Western bowerbird

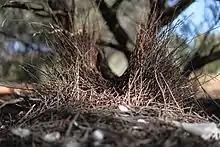
Western bowerbirds build bowers similar to the picture above.

Like most bowerbirds the western bowerbird is polygamous, with a male mating with several females over a breeding season and the female undertaking all nesting, incubation and chick-rearing responsibilities. As is typical in the family the male constructs an elaborate bower with which to attract females. Western bowerbird bowers are paired avenues of sticks, tall and long, placed on top of a platform of sticks. The bower is decorated with green and white objects, including berries, fruits, shells, pebbles and bones. Man-made objects may also be used for decoration, including glass, gun casings and metal objects. Each bower may be used for a number of years; when a new bower is constructed, material from the older bower may be reused. The male advertises his bower with calls; when the female arrives to inspect he will perform ritualised dances, fanning his tail, jumping and wing flicking, as well as further calling. Decorations will also be held in the bill and shaken vigorously, and the pink crest on the neck will be erected.